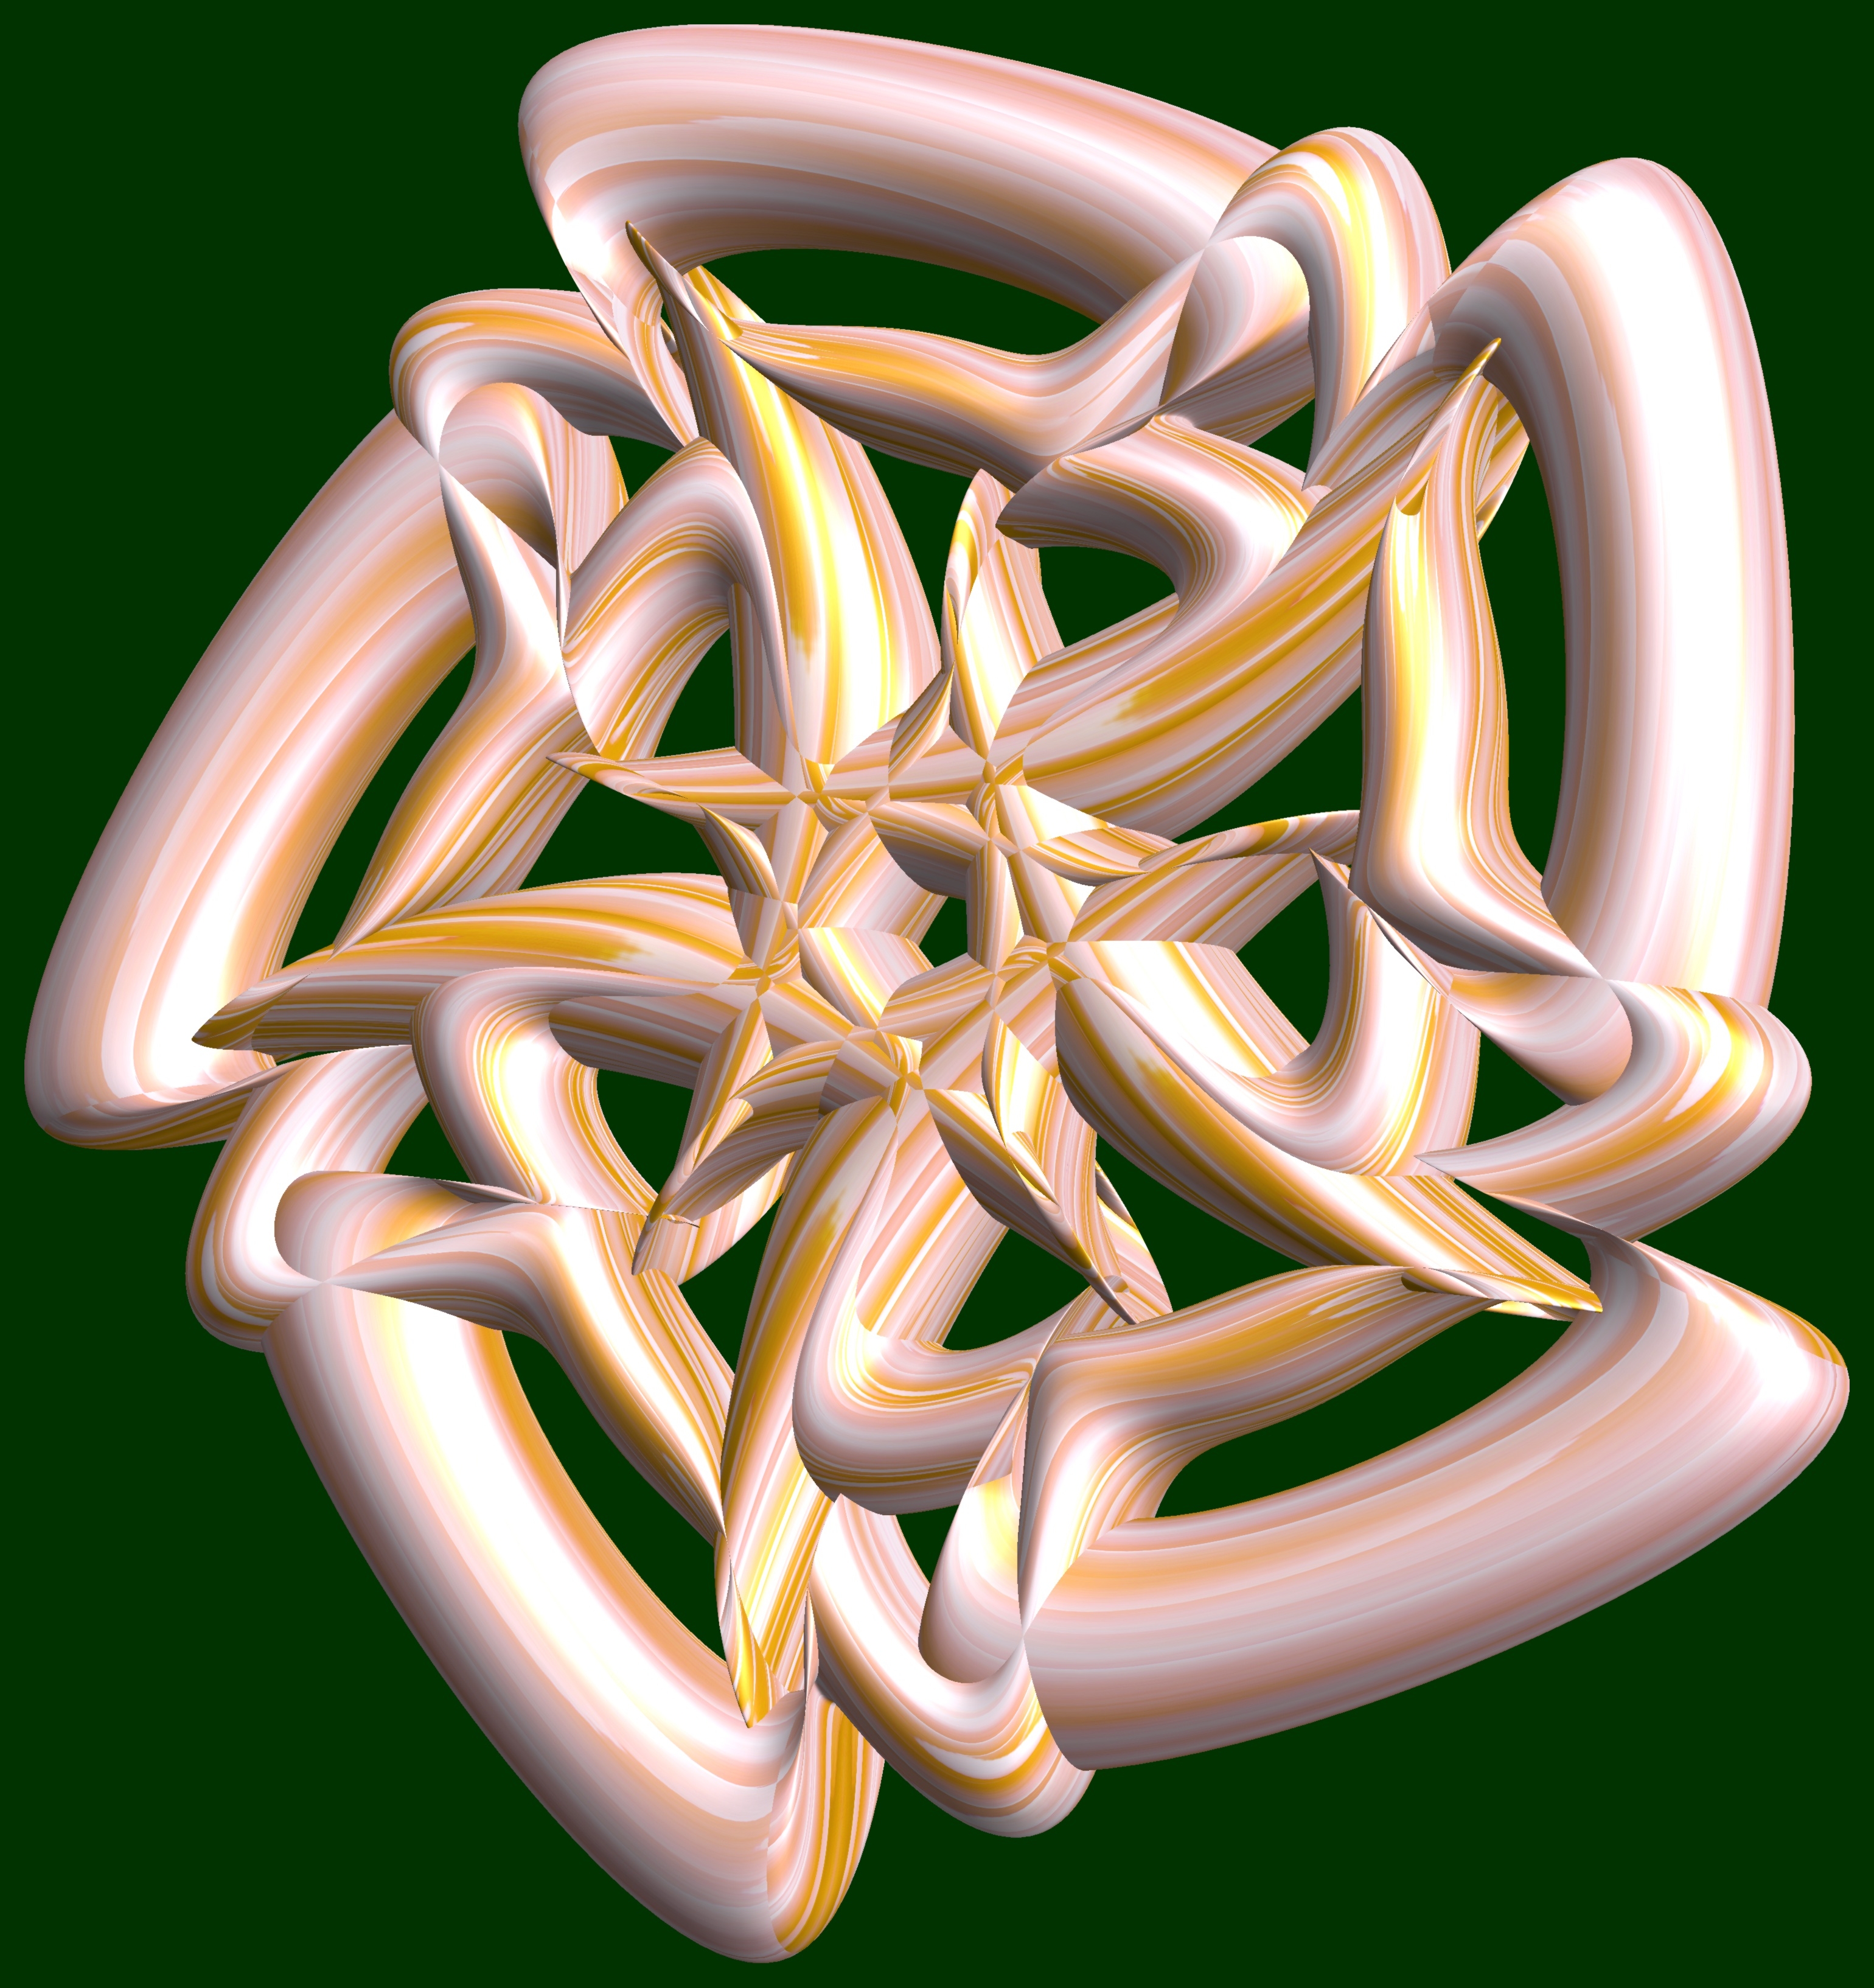
structure, texture, spiral, pattern, geometry, lighting, circle, jewellery, sculpture, design, symmetry, 3d, graphic, shape, torus, mathematica, cg, parametricplot3d, code, program, algorithm, mapping, geometricsculpture, pentagram, fashion accessory